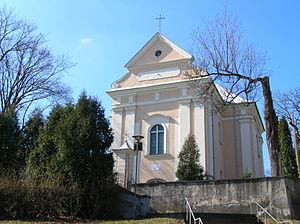
Góra Puławska est un village de la gmina de Puławy du powiat de Puławy dans la voïvodie de Lublin, situé dans l'est de la Pologne.